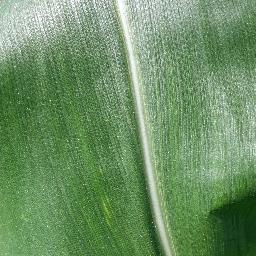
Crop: corn
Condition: (maize)_healthy